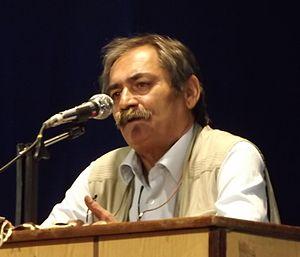
Aboutorab ou Abutorab Khosravi est un écrivain iranien né en 1956 à Chiraz, célèbre pour avoir écrit le roman Les livres des scribes.